Matthäus Aurogallus

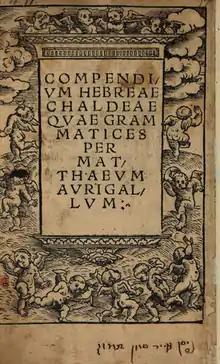
The title page of Aurogallus' "Compendium Hebreae Chaldeaequae grammatices" (1525)

Aurogallus served as professor of Hebrew in Wittenberg from 1521 until his death on 10 November 1543. During this time, he collaborated with Luther on the latter's translation of the Old Testament. Unlike his predecessor, Matthäus Adrien, Aurogallus' approach to the study of Hebrew matched that of Luther. Both he and Luther considered the primary purpose of the study of Hebrew as a philological means to determine the true meaning of the Scriptures.